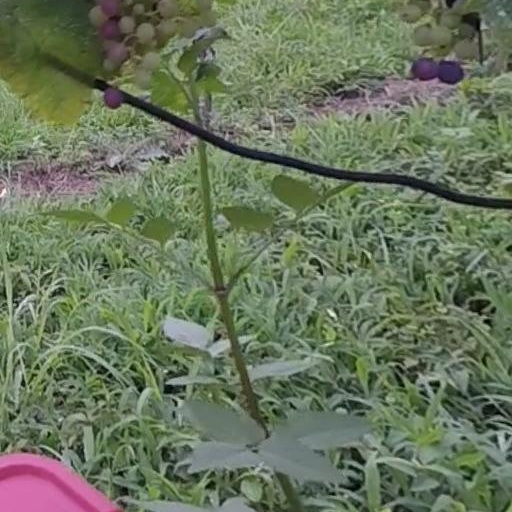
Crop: grape